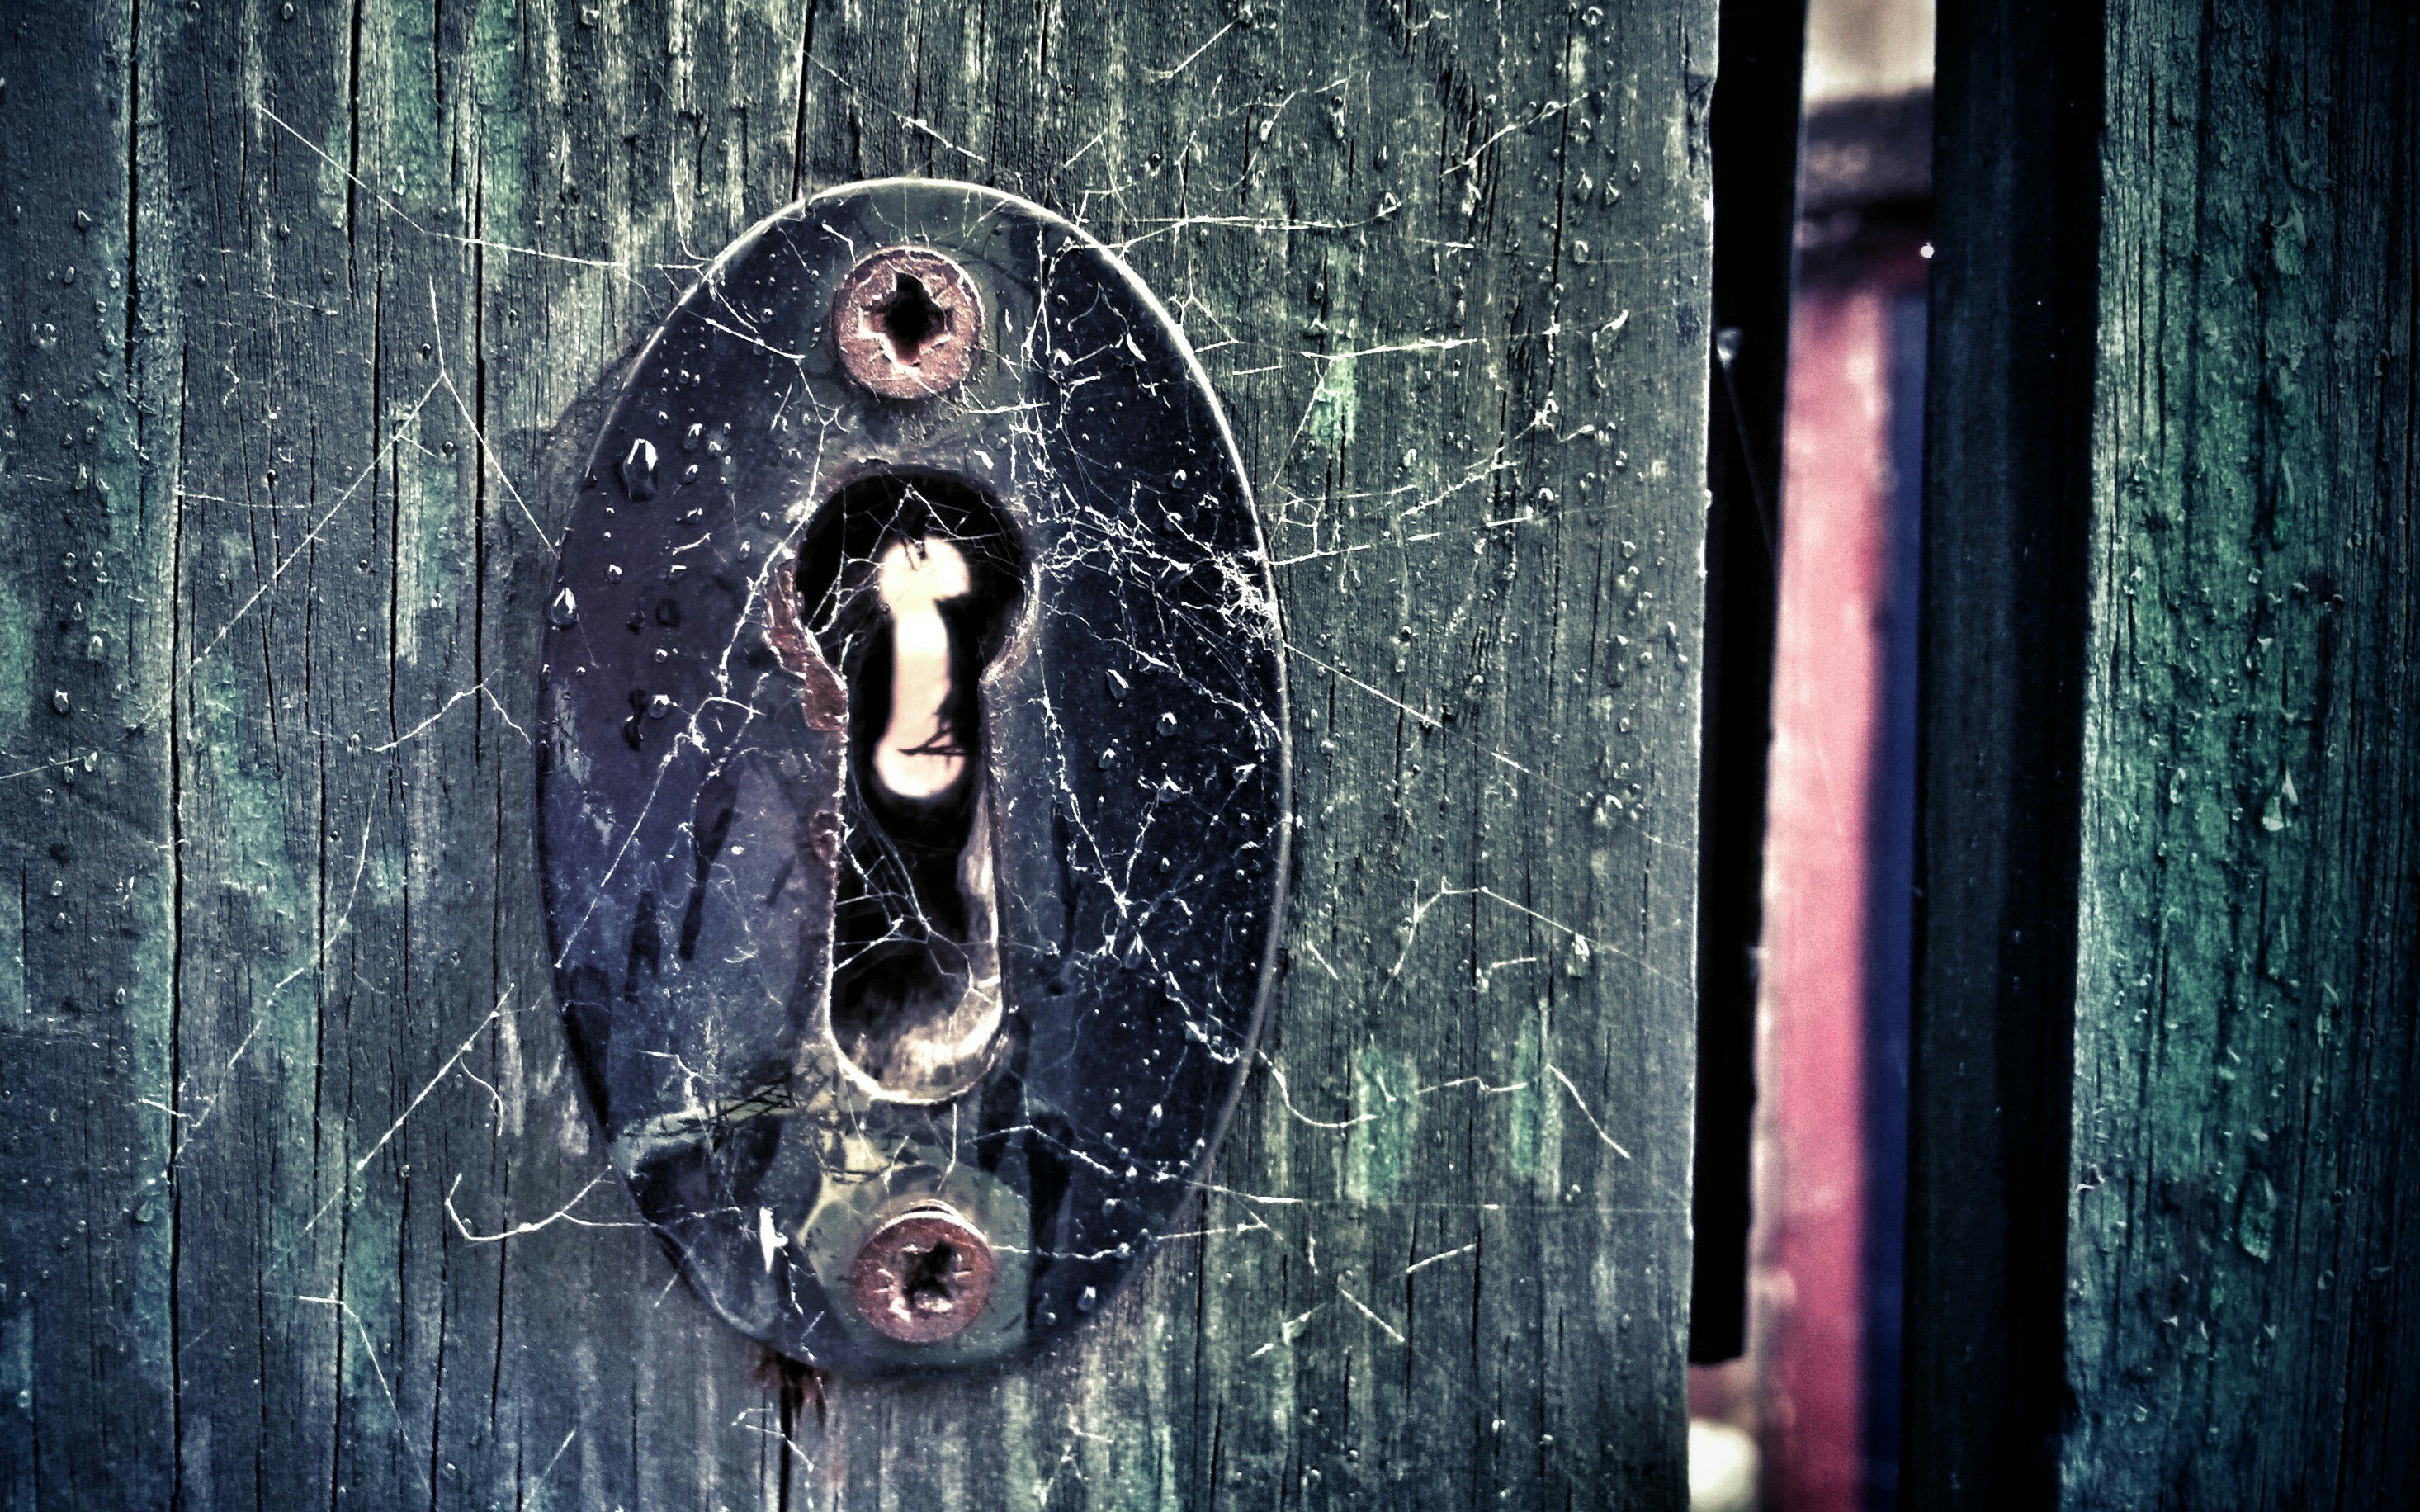
lock, keyhole, gate, wooden gate, spiders web, cobwebs, nature, darkness, art, window